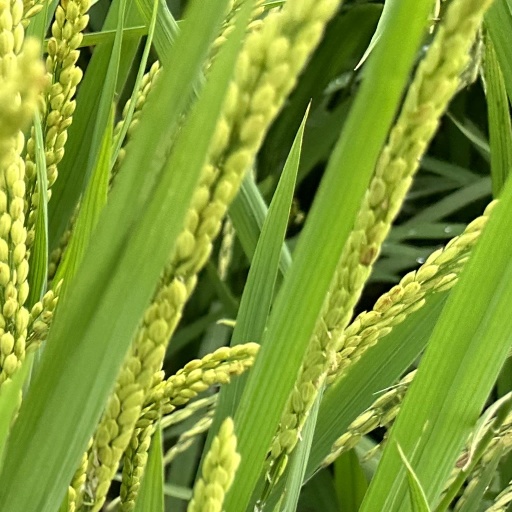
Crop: rice